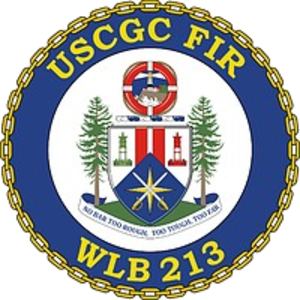
L'USCGC Fir (WLB-213) est un baliseur de l'United States Coast Guard de classe Juniper. Il est sous le contrôle opérationnel de OPCON du commandant du 13ᵉ District des Gardes-Côte District d'Astoria en Oregon). Il navigue dans les eaux côtières de l'État de Washingtoni et d'Oregon pour conduire des missions de balisage, d'aide à la navigation et d'application de la loi maritime.